Ahmed al-Senussi

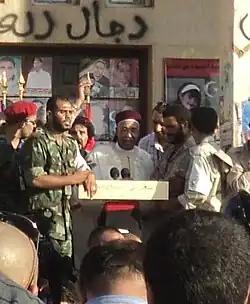
al-Senussi speaking to people in Benghazi circa 2011.

He is a grandcousin of King Idris of Libya and a nephew of Queen Fatimah of Libya, and was named after his grandfather Ahmed Sharif as-Senussi. Ahmed al-Senussi graduated from the Military Academy of Iraq in 1958. In 1961 he married his wife Fatilah, since deceased.